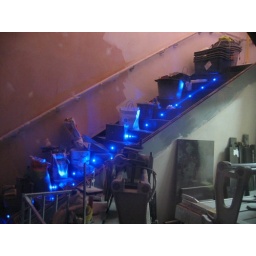
Looking into a side street window at night in Dublin.